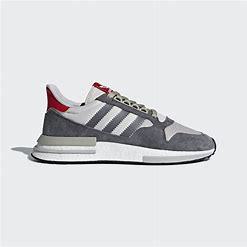
Brand: Adidas
Model: ZX 500